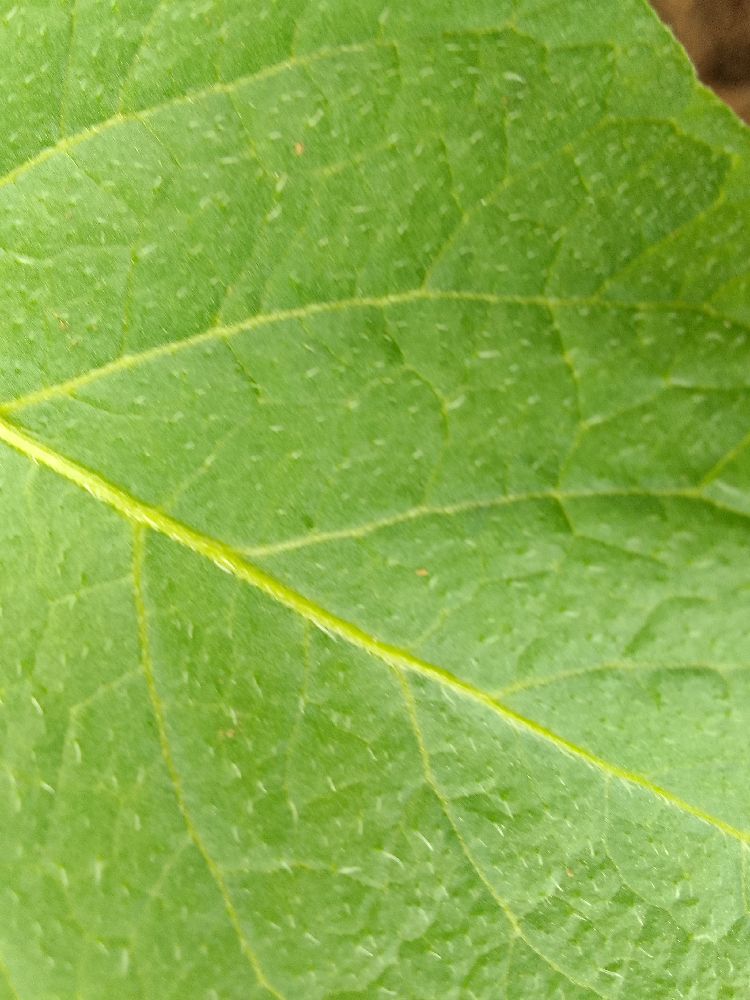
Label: Healthy